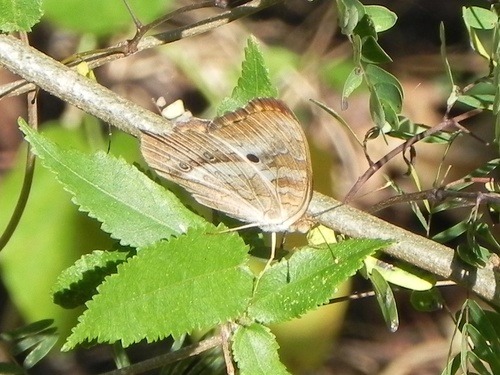
Scientific name: Anartia jatrophae
Common name: White peacock
Family: Nymphalidae
Order: Lepidoptera
Pollinator type: Primary pollinator
Habitat: Gardens, parks, and open areas
Geographic range: Southern United States to Argentina
Conservation status: Least Concern